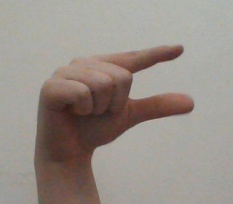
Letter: dal